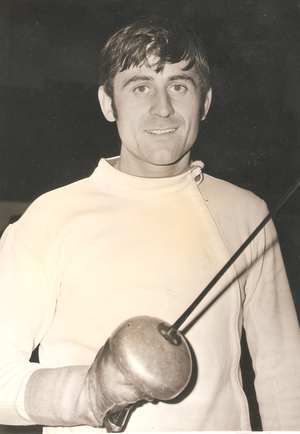
Jacques Brodin
Jacques Brodin, né le 22 décembre 1946 aux Andelys et mort le 1ᵉʳ octobre 2015, est un escrimeur français des années 1960 et 1970. Il est membre de l'équipe de France à l'épée et est à plusieurs reprises médaillé lors des Jeux olympiques et des Championnats du monde. Il est électricien de métier. Son frère Claude est aussi escrimeur.